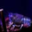
Label: lobster